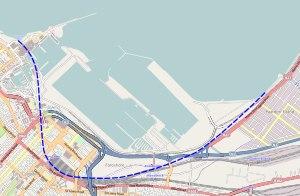
Foreshore est un quartier de la ville du Cap en Afrique du Sud, situé entre le centre-ville historique et le port du Cap.